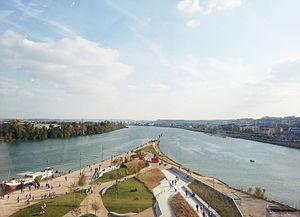
Confluence du Rhône et de la Saône à Lyon.
La Confluence ou simplement Confluence est le nouveau secteur-sud du 2ᵉ arrondissement de Lyon, situé à l'extrémité sud de la presqu'île de Lyon, proche de la confluence du Rhône et de la Saône. Issu d'une ZAC depuis la fin des années 1990, le quartier est voué à de profondes mutations.
Le Rhône est un fleuve d'Europe, long de 812 kilomètres.